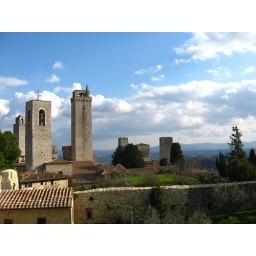
A view of the towers still standing in San Gimignano from a smaller tower in the center of a garden.